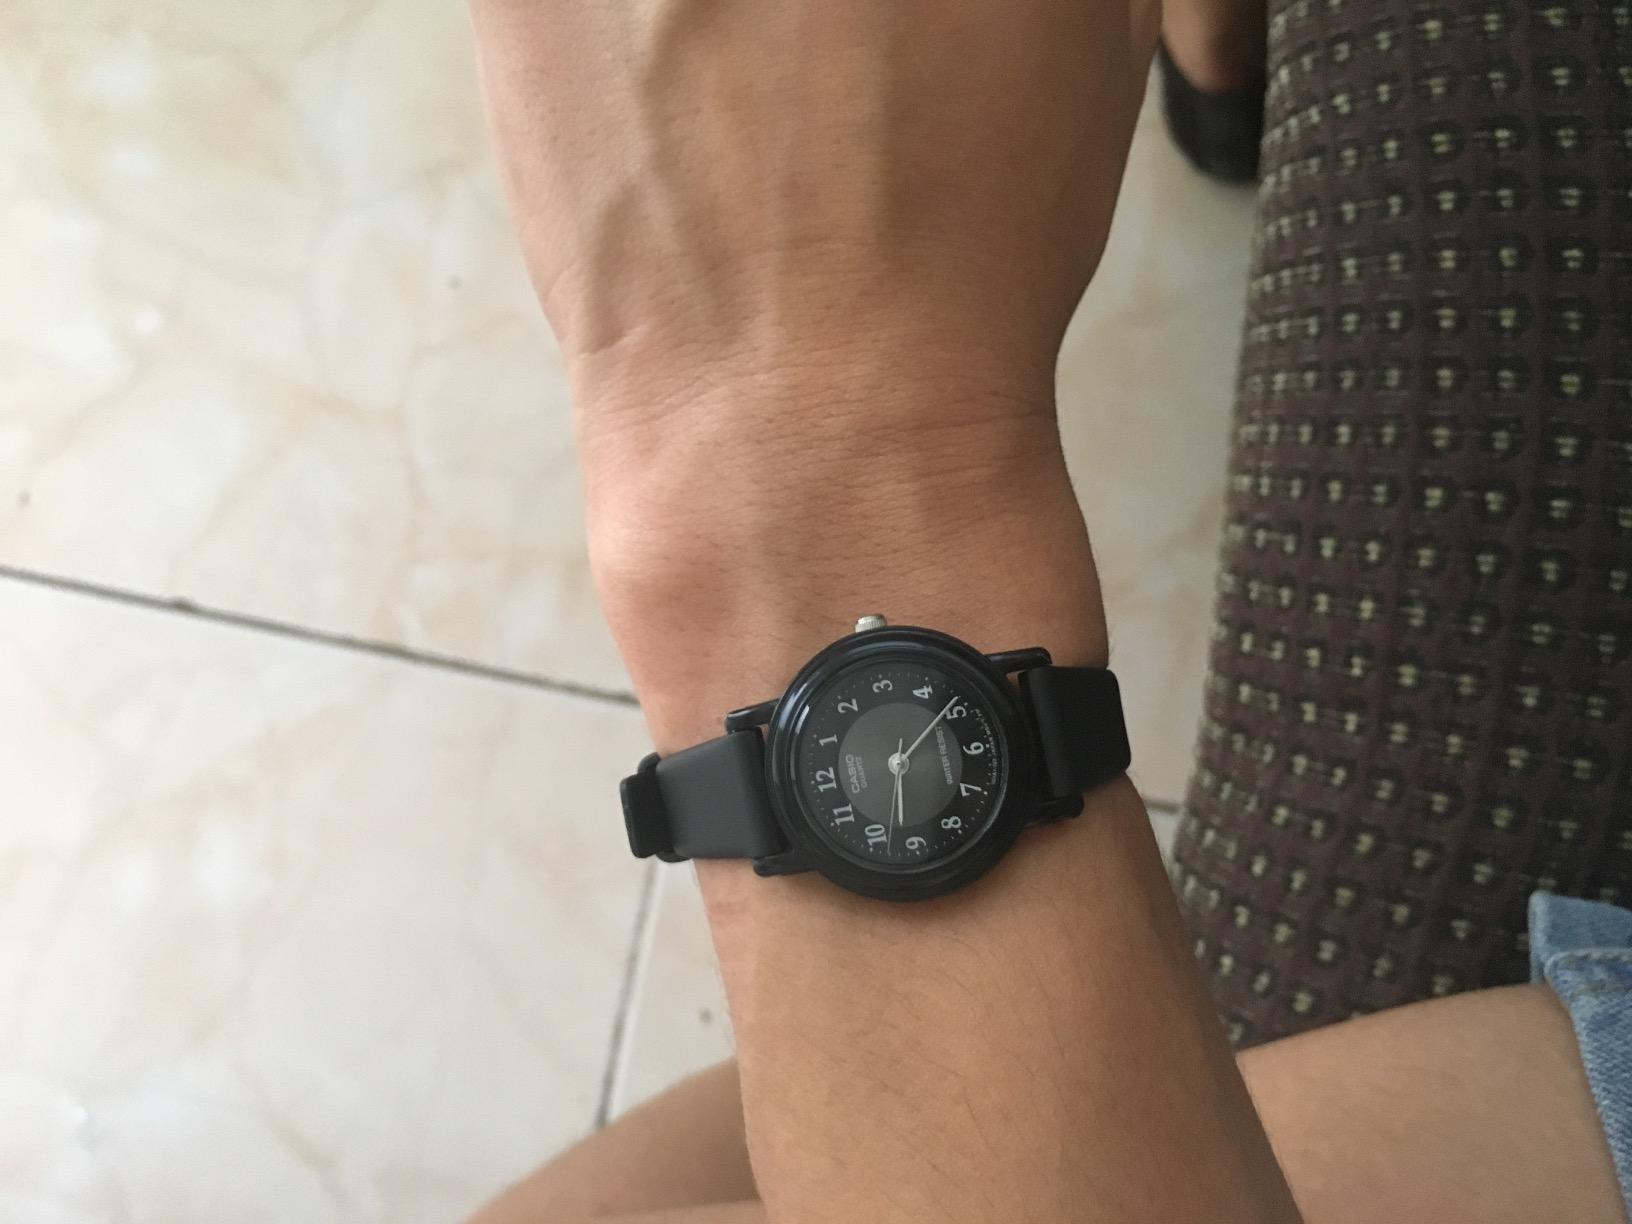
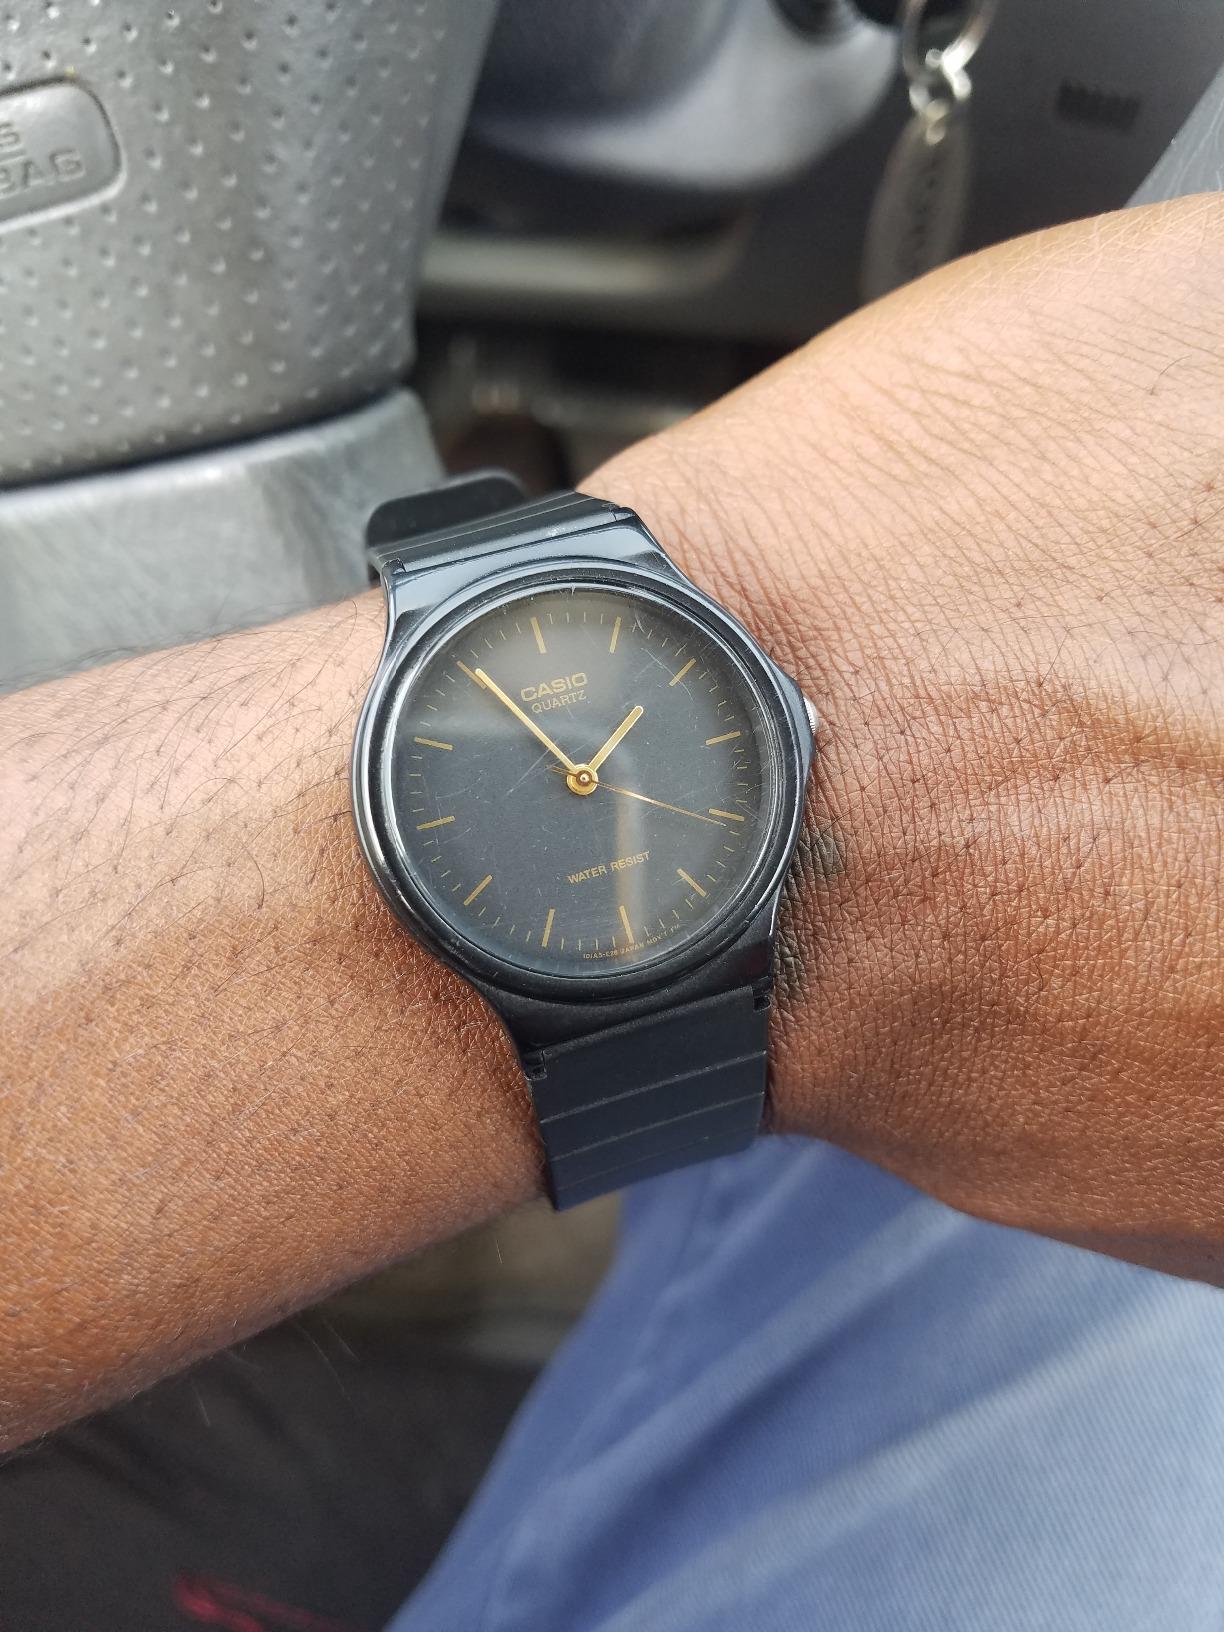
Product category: accessories_watch
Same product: no